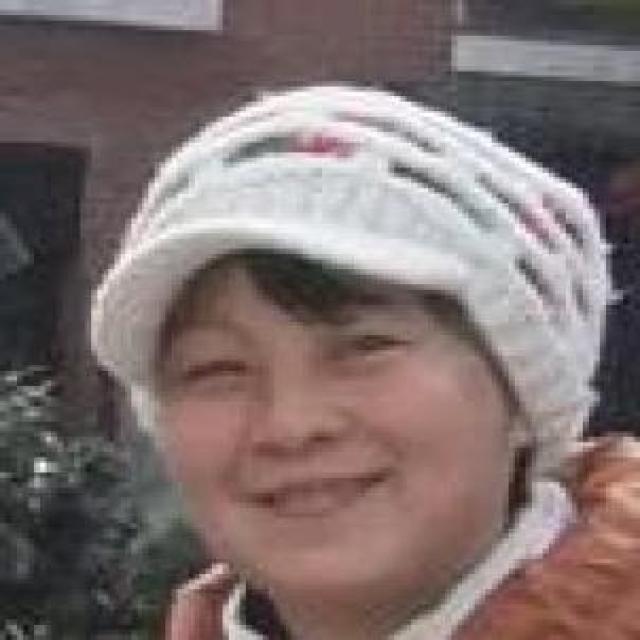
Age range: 45-64